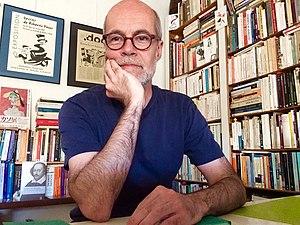
Photographie de Roberto Pazos dans son atelier, prise à Bruxelles, Belgique, en 2016